Great Syrian Revolt

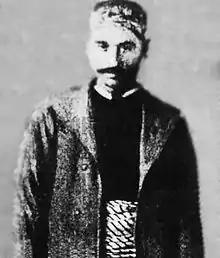
Hasan al-Kharrat

In late October 1925, the rebels of the Jabal al-Druze gathered in the northern Almeqren and then marched west, occupying the region of Alblan and then the town of Hasbaya without any resistance from the French garrison, whose leader preferred to withdraw when he learned the arrival of the rebels. The rebels then went to the town of Rashaya after learning that a decisive battle had taken place between the town's Druze and its French garrison, and after heavy fighting, they managed to enter its castle and occupy it.